D. P. Atapattu

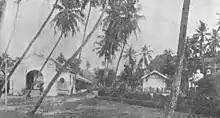
Ananda College in 1920. D. P. Atapattu was an alumnus of Ananda.

Don Peter Atapattu was born in Nakulugamuwa Walawwa in the town of Beliatta on 17 September 1899 to Don Johannes Atapattu and Kadawedduwage Dona Carolina Wijekoon. Johannes Atapattu was the Registrar of Births and Deaths for Nakulugamuwa in 1915 and was later awarded the title of Muhandiram in 1938. He had six younger brothers, Don Charles "D. C.", Buddhadasa, Luvi, Sugathadasa, Piyadasa and Charles; and one sister, Soma who was the mother-in-law of Karunasena Kodituwakku.